William Wright (surgeon)

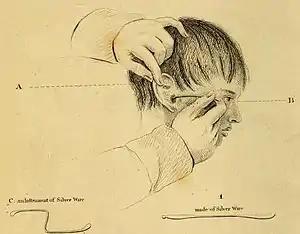
Illustration from Wright's book, "An Essay on the Human Ear", London, 1817

Wright was born at Dartford in Kent on 28 May 1773, was son of William and Margaret Wright. Wright was educated under John Cunningham Saunders, and was therefore in all probability a student of St. Thomas's Hospital. He does not appear to have obtained any medical diploma or license, but he proceeded to Bristol, where he began his professional career in 1796. Here Miss Anna Thatcher came under his care. She was almost deaf and dumb, but his method of treatment was so successful that in a year she could repeat words, and in 1817 she had a long audience and conversation with Queen Charlotte. Her majesty thereupon appointed Wright her surgeon-aurist in ordinary. He moved to London and soon acquired a large and fashionable practice. He began to attend the Duke of Wellington in 1823, and remained one of his medical attendants until the death of the duke. Wright died on 21 March 1860 in Duke Street, St. James's Square, London.